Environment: lab
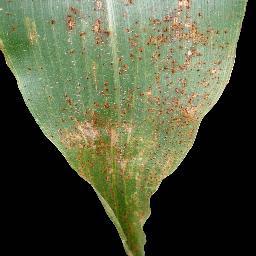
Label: common_rust